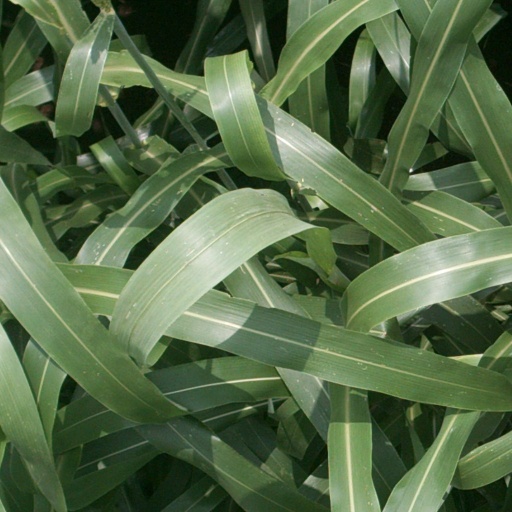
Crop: sorghum